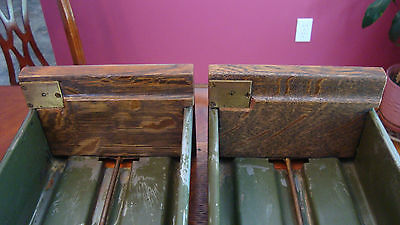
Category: cabinet